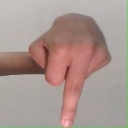
अक्षर: प